German destroyer Z2 Georg Thiele

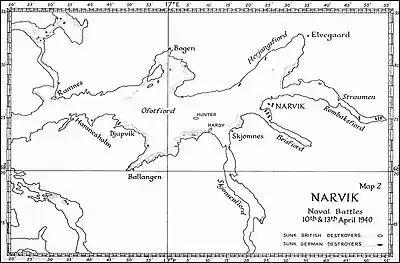

"Georg Thiele" was allocated to Group 1 for the Norwegian portion of Operation Weserübung in April 1940. The group's task was to transport the 139th Mountain Infantry Regiment ("139. Gebirgsjäger Regiment") and the headquarters of the 3rd Mountain Division ("3. Gebirgs-Division") to seize Narvik. The ships began loading troops on 6 April and set sail the next day. The German destroyers reached the Ofotfjord on the morning of 9 April and Commodore Friedrich Bonte took his flagship "Wilhelm Heidkamp", "Georg Thiele" and "Z11 Bernd von Arnim" down the fjord to Narvik. A heavy snowstorm allowed "Thiele" and "von Arnim" to enter the harbor without challenge and tie up at a pier. The mountain troops immediately began disembarking, but the ships were spotted by the coast defense ship a few minutes later. The latter ship immediately opened fire and was able to fire approximately thirteen shells at a range of before "von Arnim" sank the Norwegian ship with torpedoes. In the darkness and falling snow, none of the Norwegian shells hit either of the two destroyers, despite the short range.